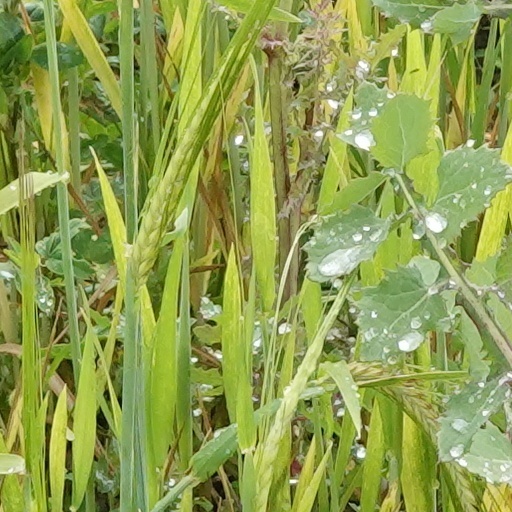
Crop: wheat